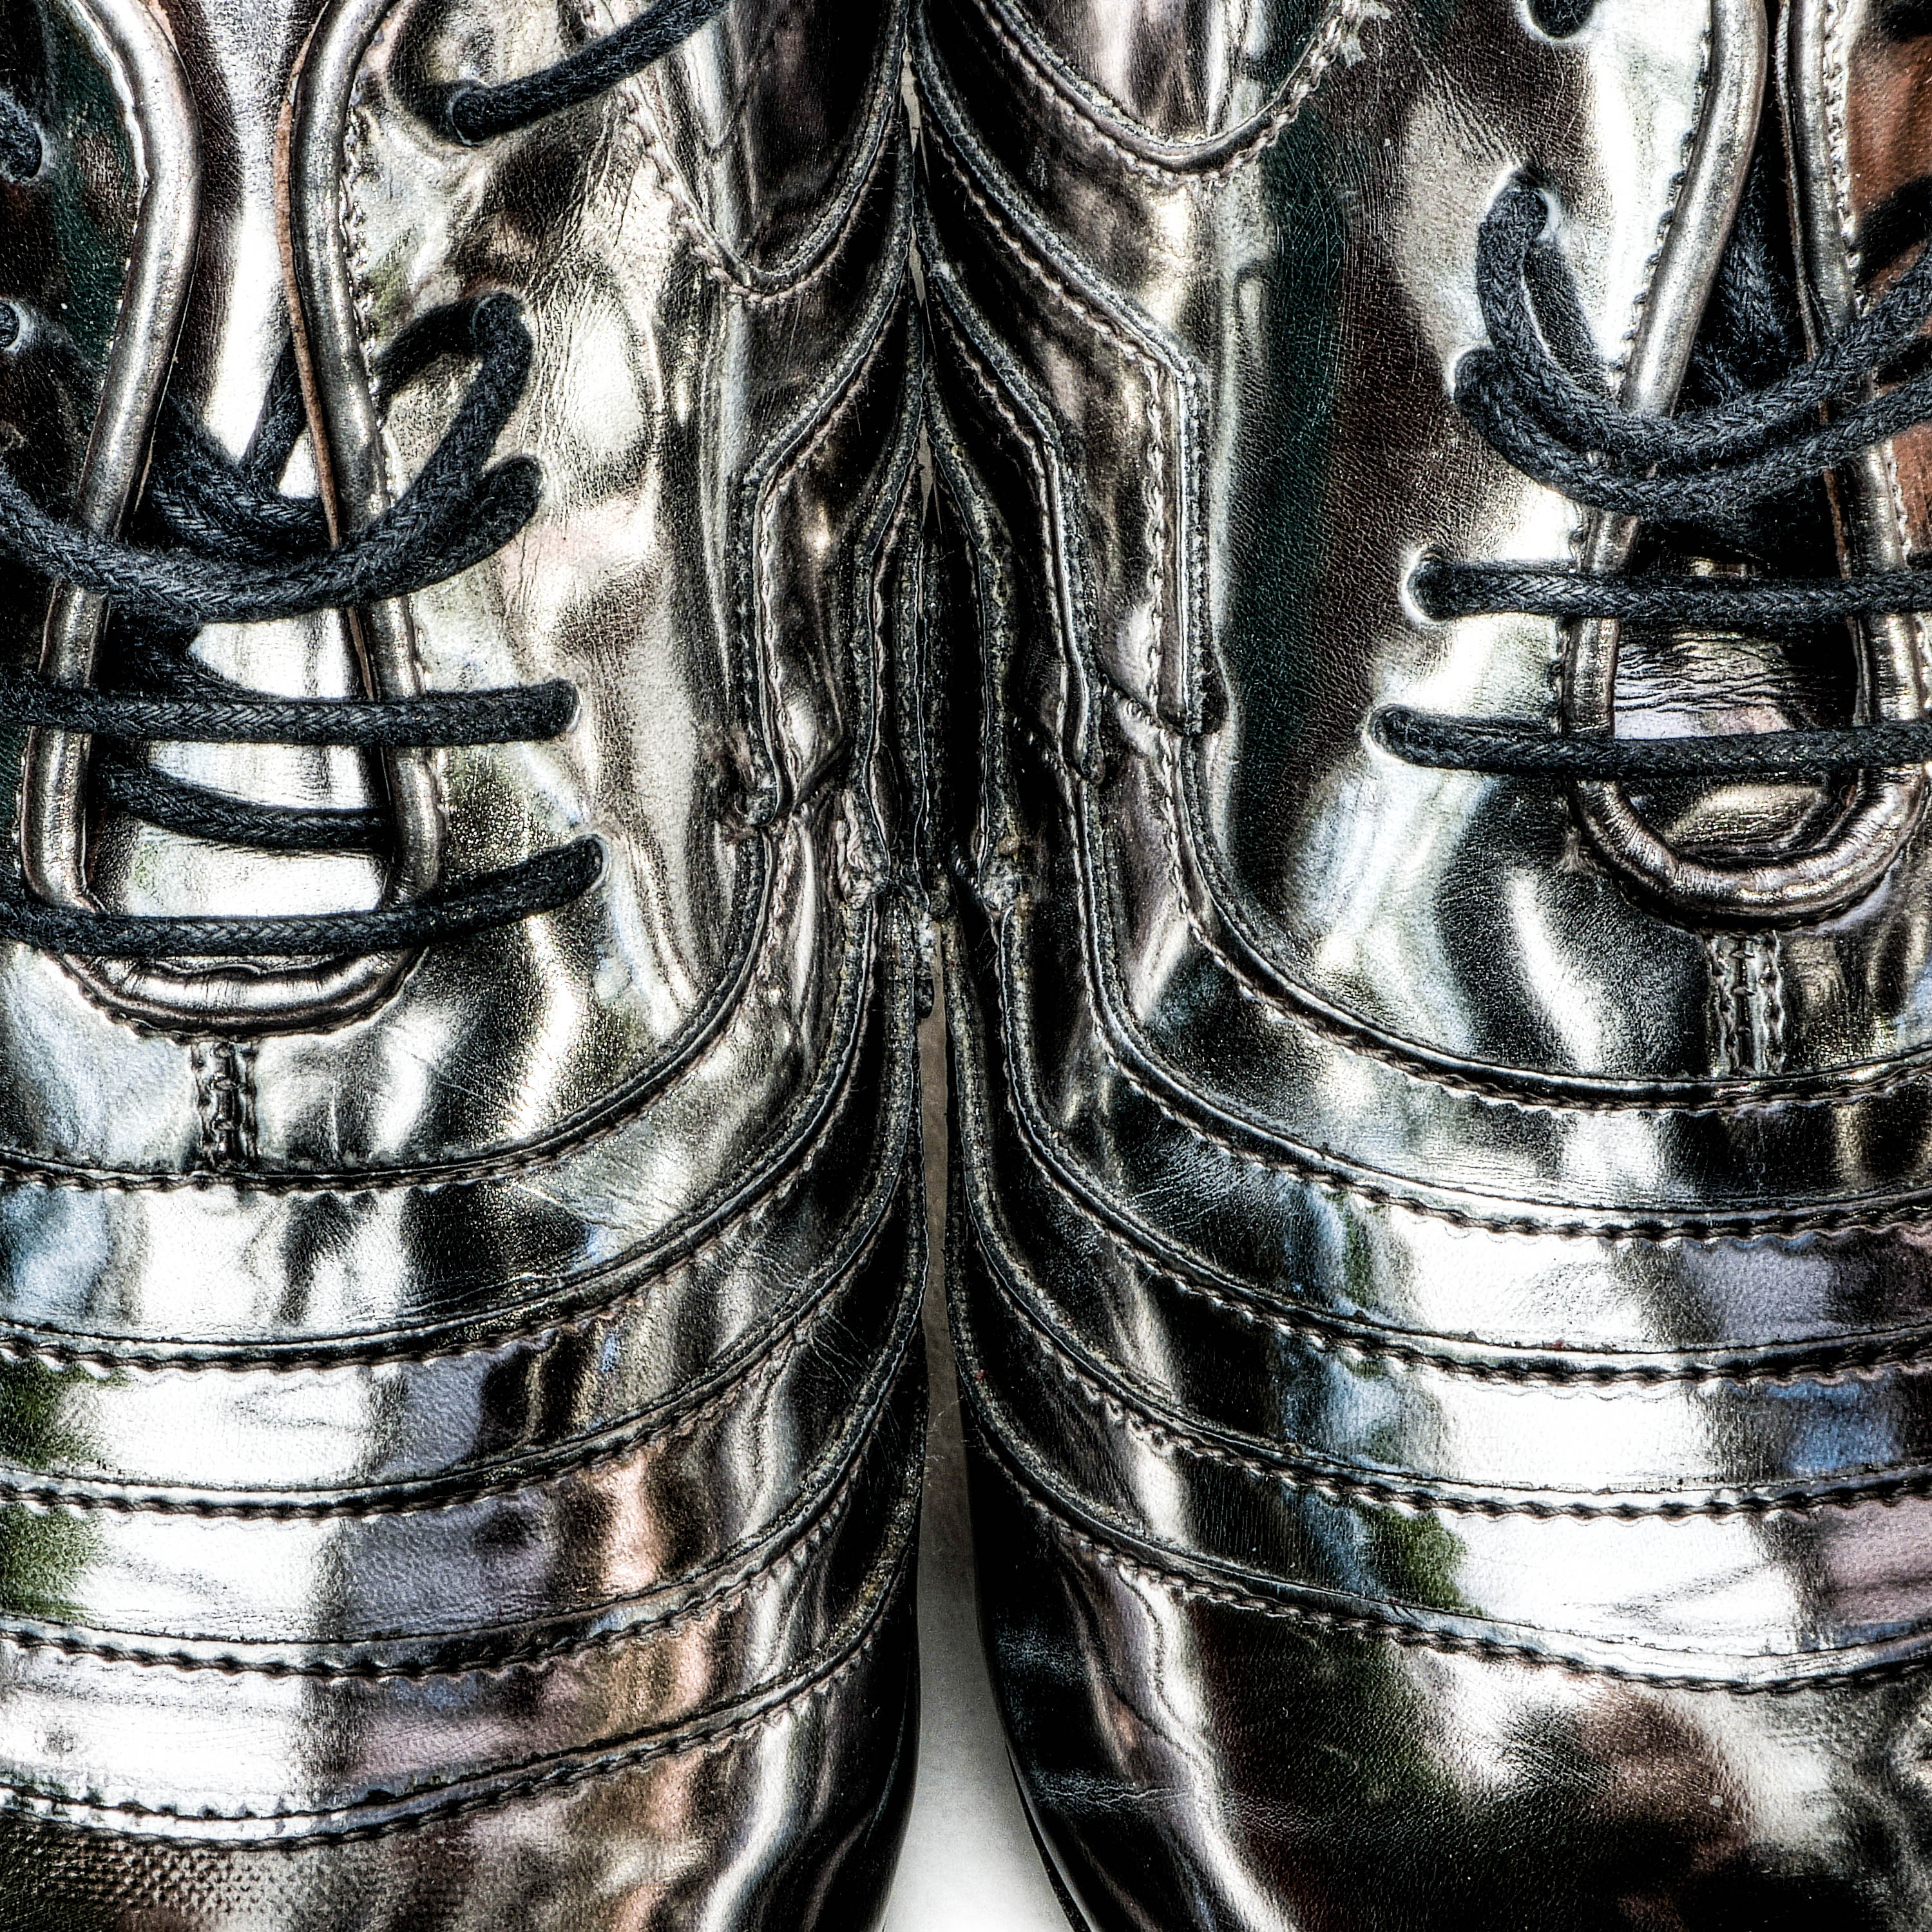
shoe, boot, sneakers, footwear, catchycolorssilver, vision outdoor 0941